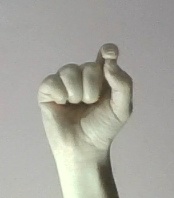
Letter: fa